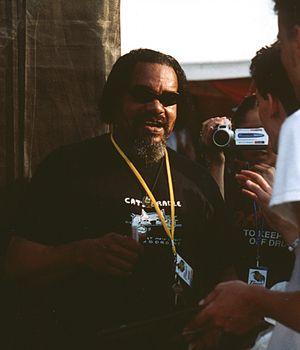
Ike Willis est un chanteur et guitariste américain.